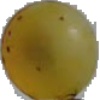
Label: white_grape